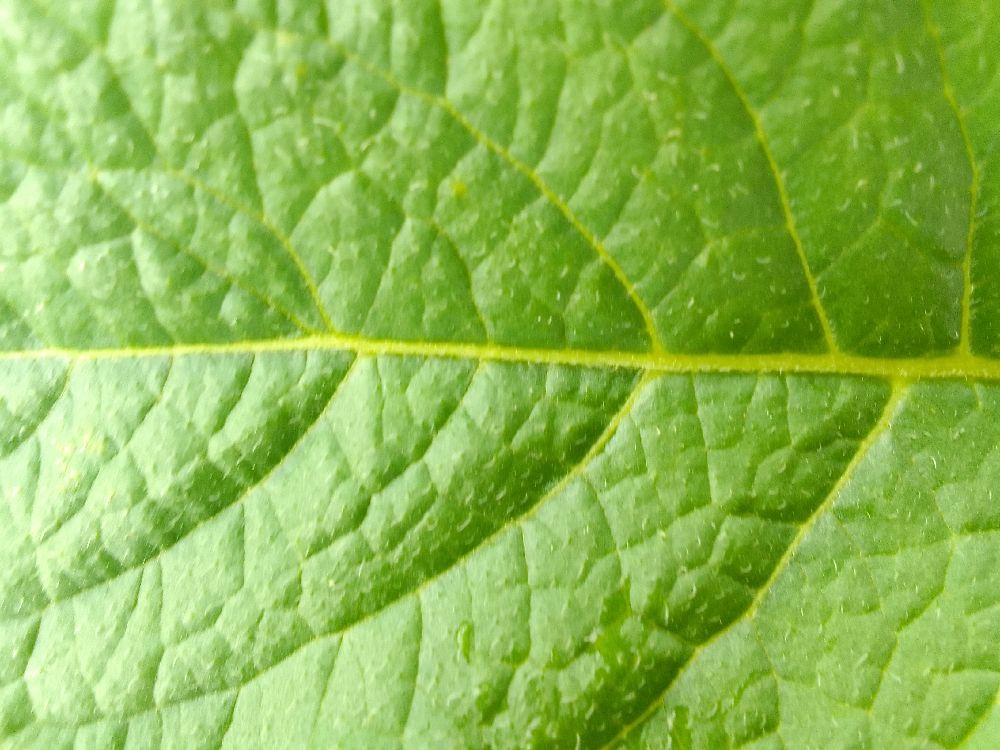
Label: Healthy